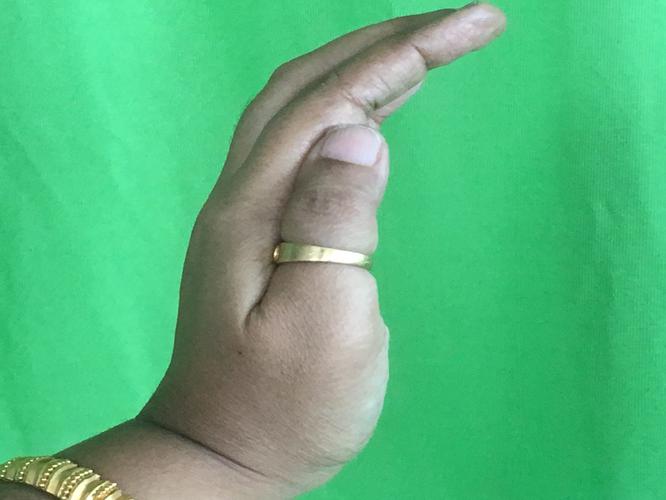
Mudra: Sarpasirsha
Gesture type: single_hand